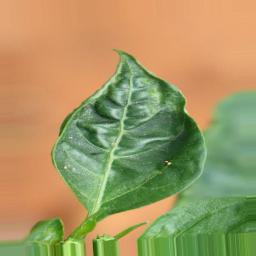
Label: mites_and_trips